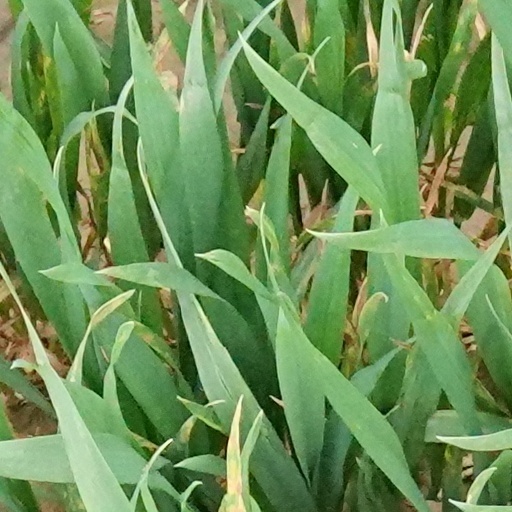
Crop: wheat